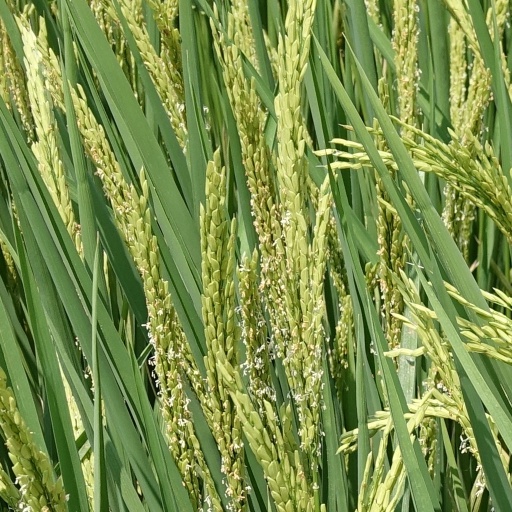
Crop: rice